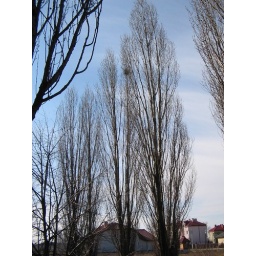
More cool looking bare trees in Radom.